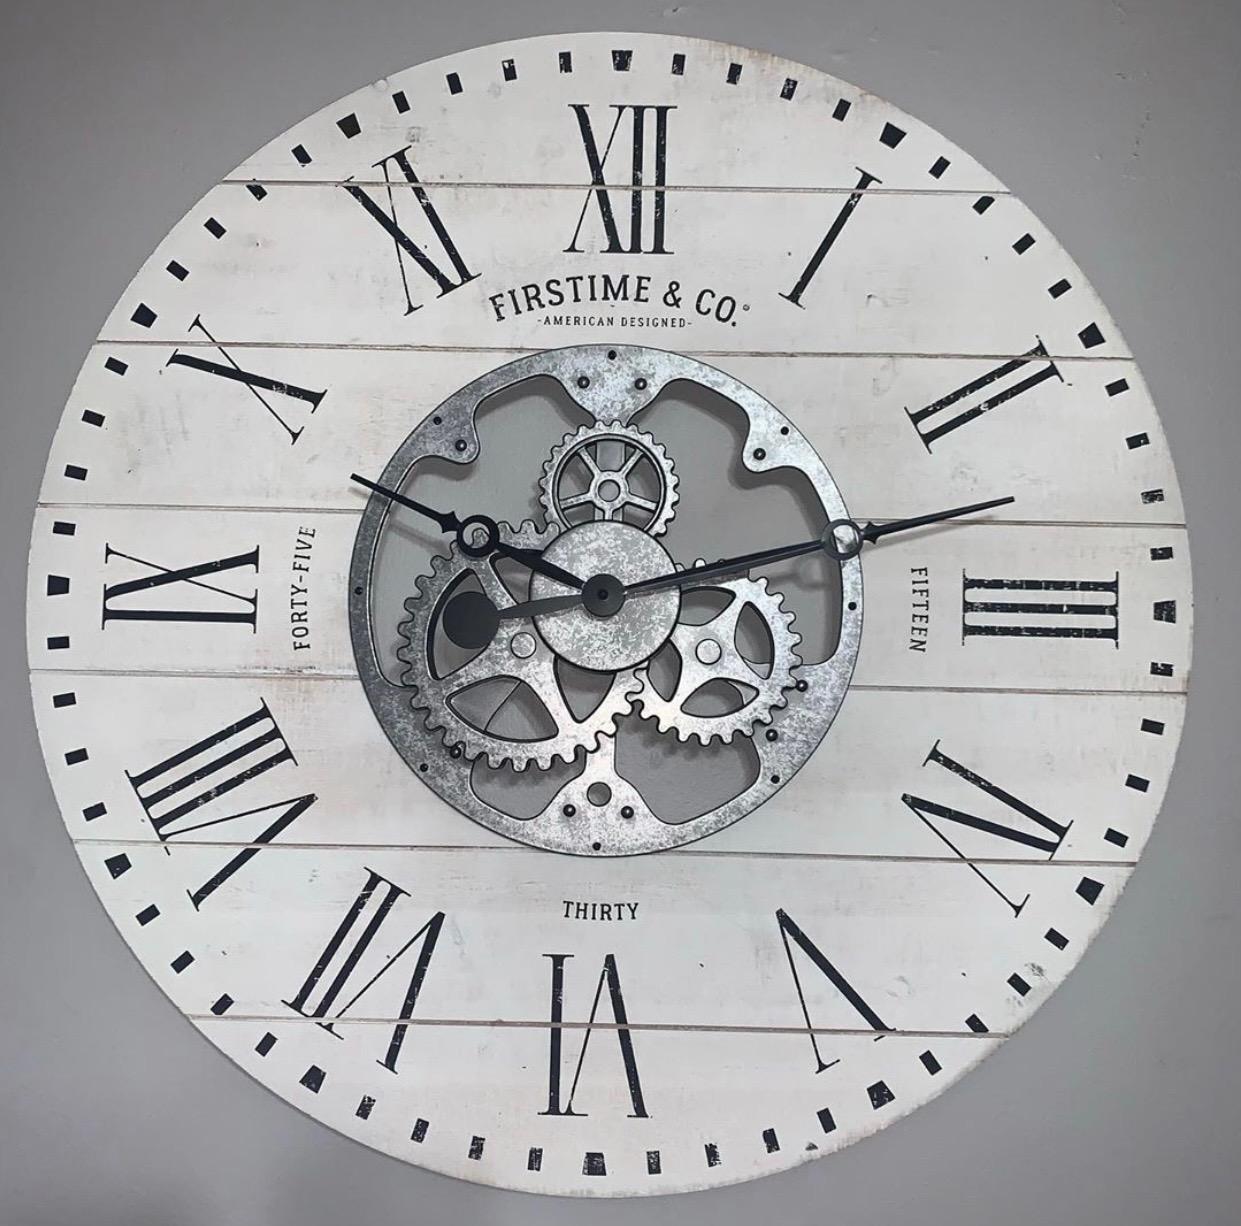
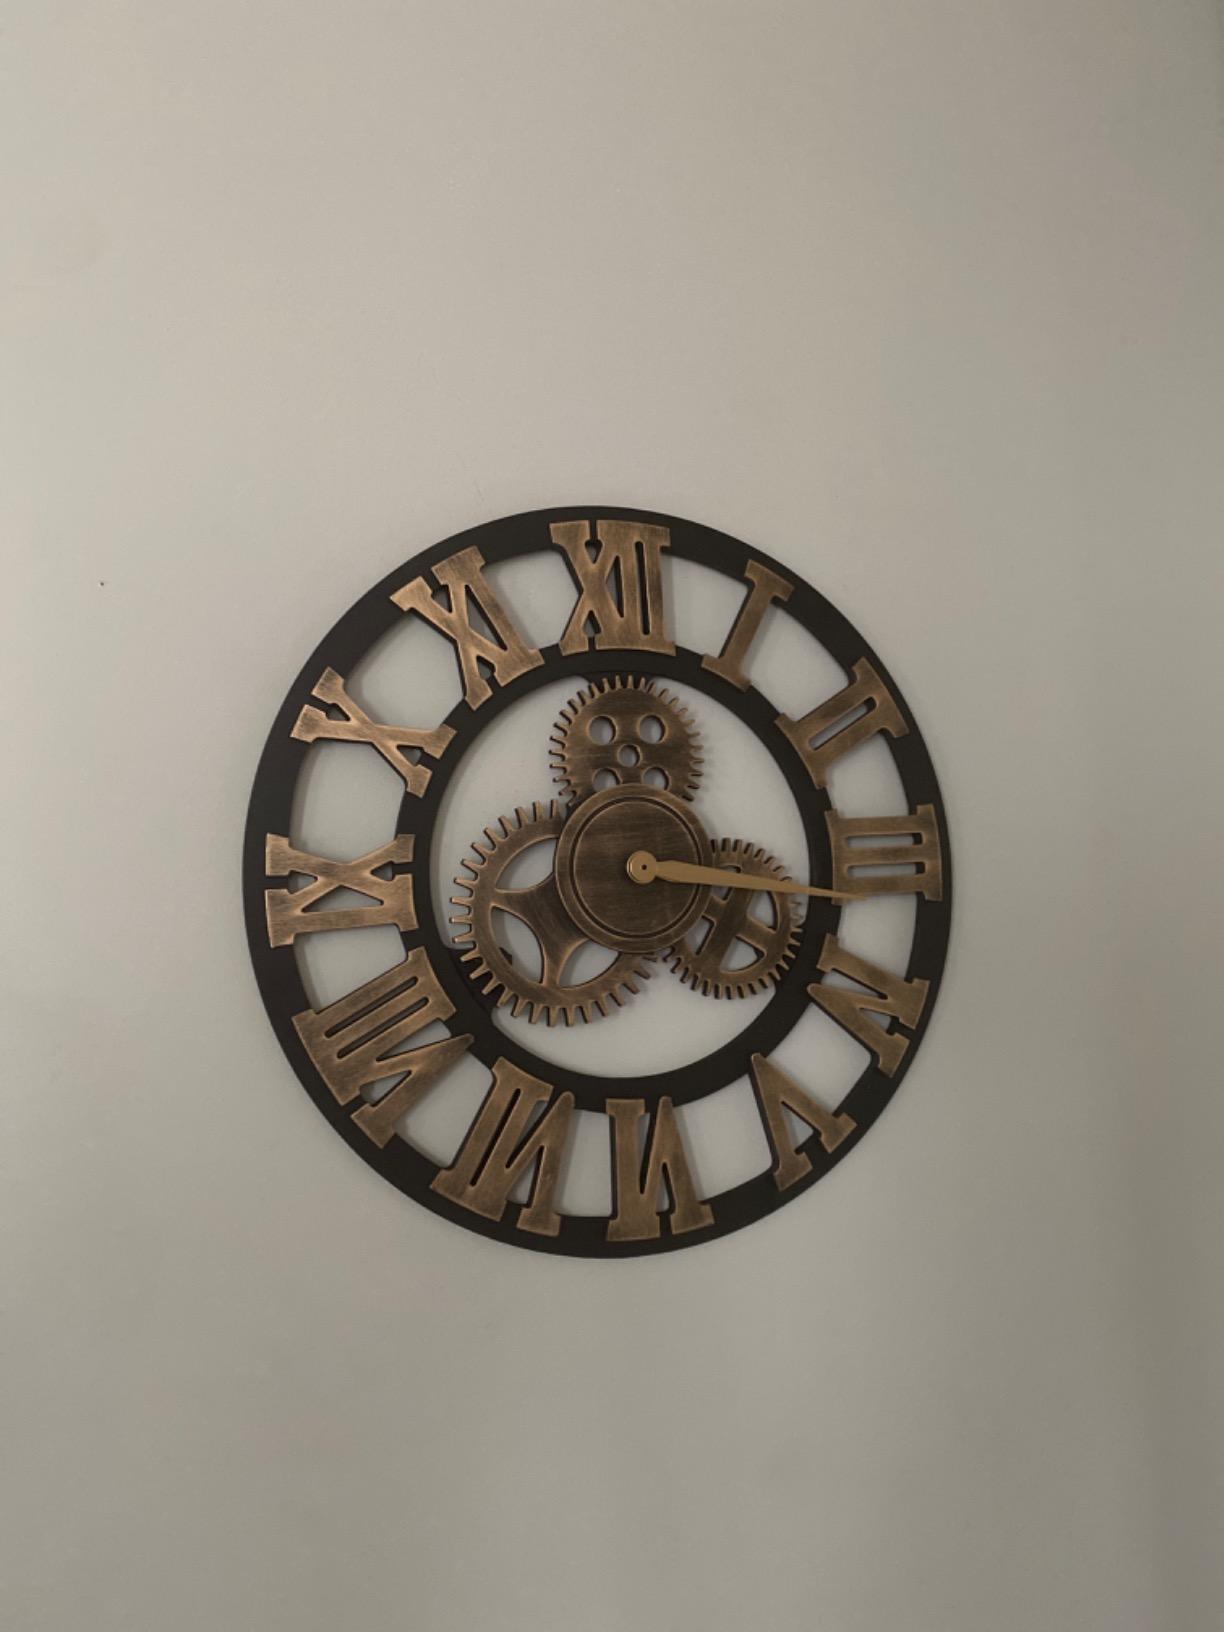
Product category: clock
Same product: no